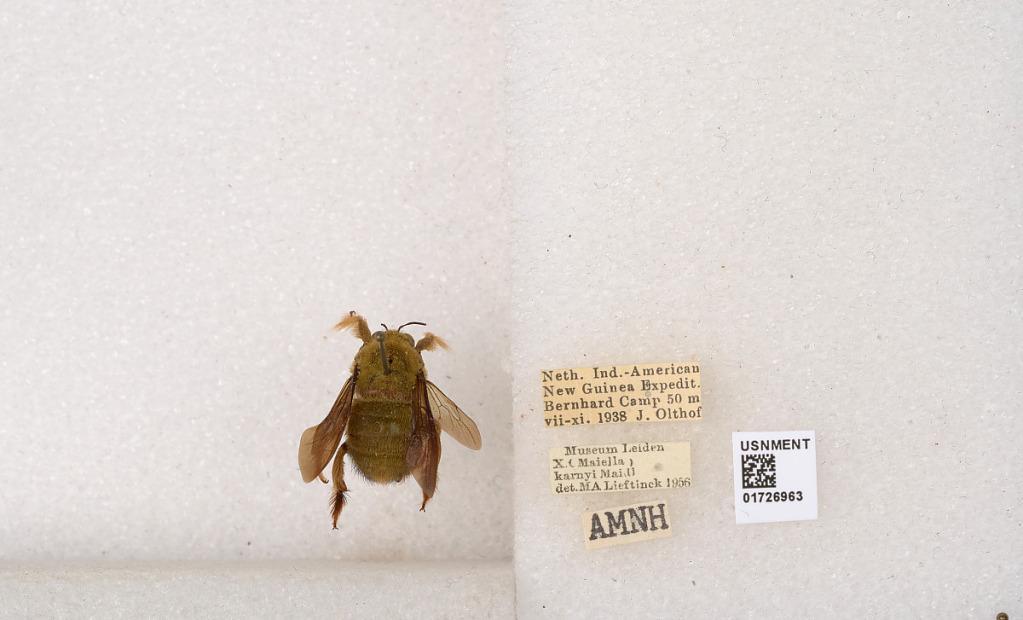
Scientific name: Xylocopa (Koptortosoma) karnyi Maidl
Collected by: J. Olthof
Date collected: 1938-7-1
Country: Indonesia
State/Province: Papua
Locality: Bernhard Camp
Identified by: Lieftinck, M.